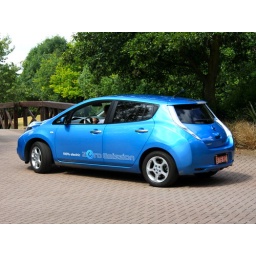
Another test-driver prepares to cross the bridge in front of NTCE.